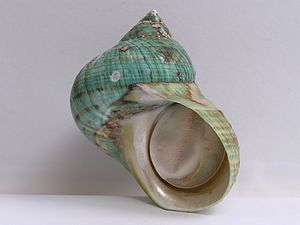
Turbo imperialis / Gallery
Turbo imperialis er en art indenfor havsneglene i den biologiske familien Turbinidae, turbansnegle.